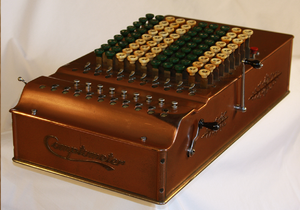
Inventé aux États-Unis par Dorr E. Felt en 1887, le Comptomètre, ou Comptometer est la première machine à calculer à clavier direct à avoir connu un succès commercial réel. Un clavier direct est extrêmement rapide car chaque touche ajoute ou soustrait sa valeur au total dès qu'elle est enfoncée et tous les doigts de la main peuvent être utilisés simultanément. C'est ainsi que le Comptomètre fut appelé la mitrailleuse du bureau dans des publicités de la Première Guerre mondiale.